Mike Wilkinson (basketball)

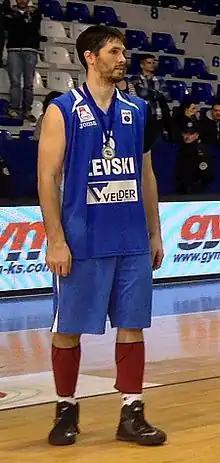

Michael Joseph Wilkinson (born October 1, 1981) is an American former professional basketball player. Standing at , he played at the power forward position.